Boeing 757

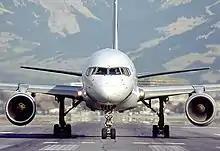
Forward view of aircraft, showing fuselage profile, two circular engines.

The twin-engine configuration was chosen for greater fuel efficiency versus three- and four-engine designs. Launch customers Eastern Air Lines and British Airways selected the turbofan built by Rolls-Royce, which was capable of of thrust. This marked the first time that a Boeing airliner was launched with engines produced outside the U.S. Domestic manufacturer Pratt & Whitney subsequently offered the thrust PW2037, which Delta Air Lines launched with an order for 60 aircraft in November 1980. General Electric also offered its engine early in the program, but eventually abandoned its involvement due to insufficient demand.